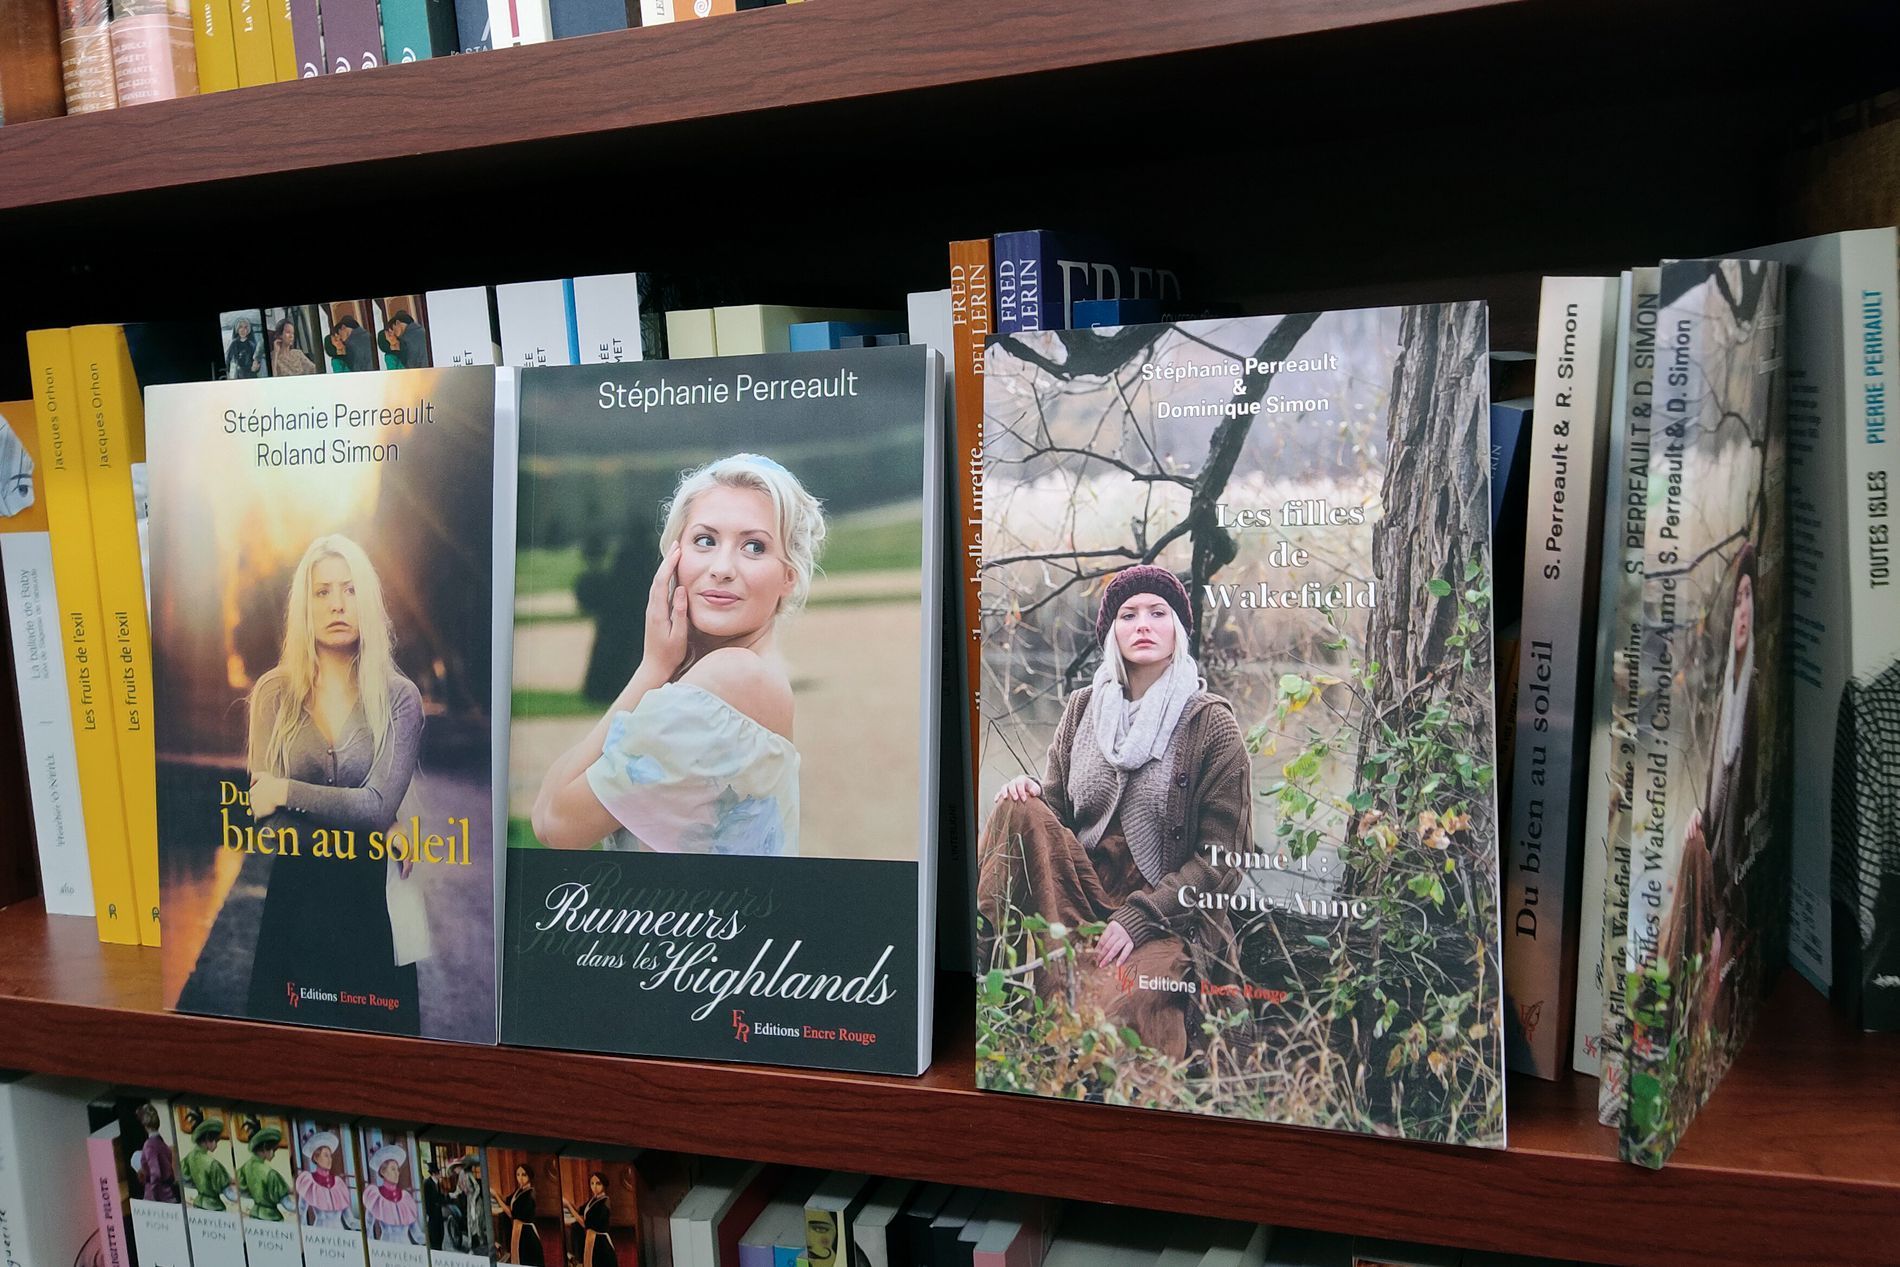
Ashelf
this picture shows the frame is filled edge-to-edge with three tightly packed library s full of books , The books are stacked vertically in neat rows ,with embossed gold titles that gleam faintly in the light.
A landscape picture taken at an eye level angel in a colorul palette of Faded Reds, Navy, Forest Green from book covers and hardbacks that giving calm, grounded, and reflective mood , inviting the viewer to pause and explore.There’s a gentle warm light, perhaps from a window or an overhead lamp, casting a cozy glow and soft shadows between the rows.
Labels: Book, Publication, Indoors, Library, Shelf, Furniture, Adult, Female, Person, Woman, Art, Painting, Child, Girl, Bookcase, Business Card, Paper, Text, Face, Head, Photography, Portrait, Shop, books